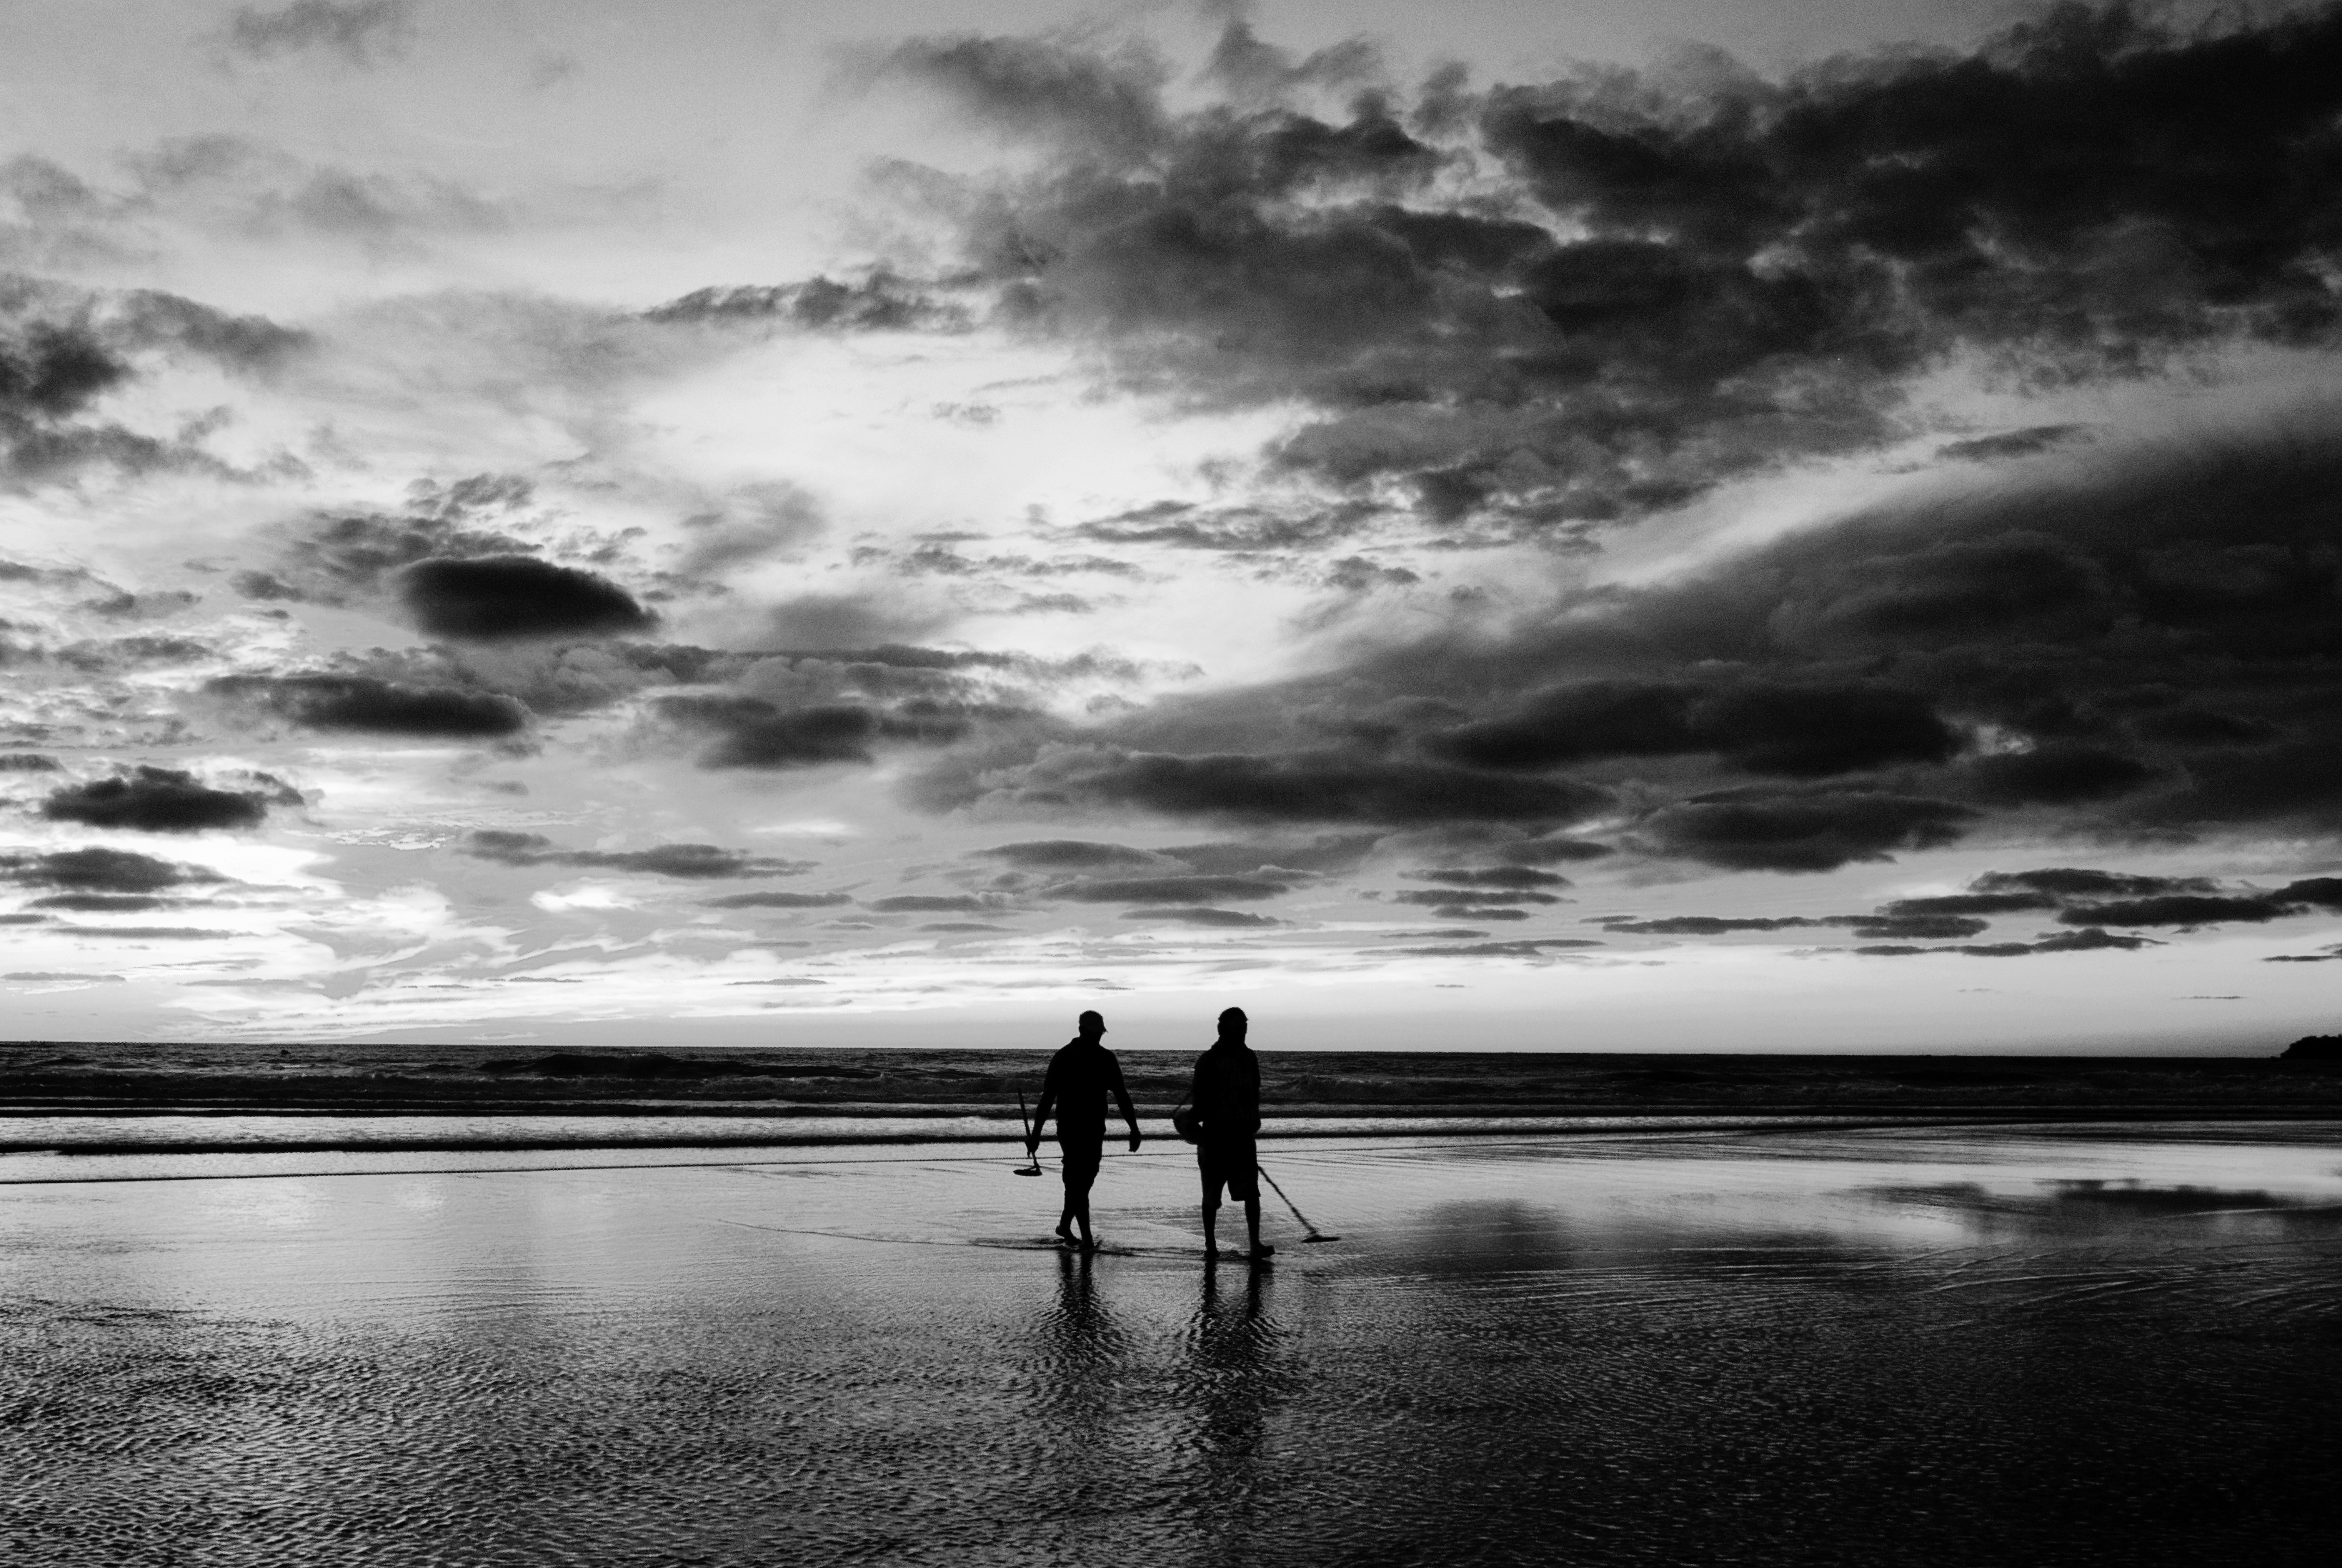
street, photography, black, sky, reflection, cloud, black and white, nature, water, monochrome photography, horizon, sunset, atmosphere, dusk, evening, sunrise, calm, atmosphere of earth, monochrome, morning, phenomenon, shore, sea, dawn, afterglow, meteorological phenomenon, landscape, lake, sunlight, river, darkness, loch, tree, stock photography